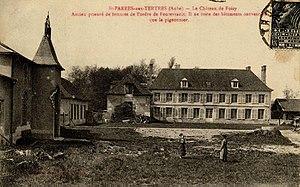
vue, à Saint-Parres-Aux-Tertres du prieuré actuel chateau
Saint-Parres-aux-Tertres est une commune française, située dans le département de l'Aube en région Grand Est.
Le prieuré de Foissy ou prieuré de Foicy, fondé au début du XIIᵉ siècle par le comte de Champagne Thibault II, est situé à Saint-Parres-aux-Tertres dans l'Aube, en région Grand Est.